UMPS CARE

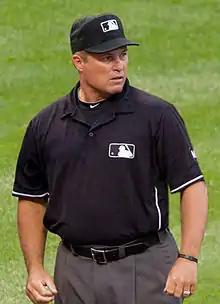
Umpire Marvin Hudson, who co-founded "Blue For Kids" in 2004

The "BLUE for Kids" program features Major League umpire crews making bedside visits to seriously ill children in hospitals. Umpires Marvin Hudson and Mike DiMuro initiated the "Blue For Kids" hospital visitation program in 2004, which became part of UMPS CARE in 2006.